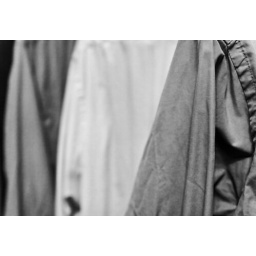
triplets in black & white